Worth School

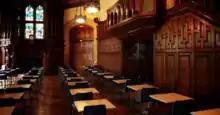
Detail of the Whitehead Room at Worth School.

In August 2015 Stuart McPherson (an Eton College former housemaster) assumed the leadership of the school community as head master. McPherson is the school's third lay Head Master, and, by co-incidence, its third Australian Head.